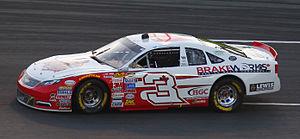
Jason Hathaway - Nascar Canadian Tire Series - Autodrome Chaudière - 13 juin 2015 (photo Paul-Émile Poulin-Jacques)
Jason Hathaway est un pilote automobile de stock-car né à Appin dans l'Ontario, Canada, le 22 novembre 1976.